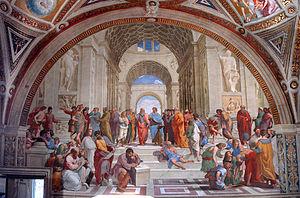
Cette page liste des œuvres de Raffaello Sanzio, plus connu sous le nom de Raphaël, peintre et architecte italien de la Renaissance. Il est aussi appelé Raffaello Santi, Raffaello da Urbino, Raffaello Sanzio da Urbino.